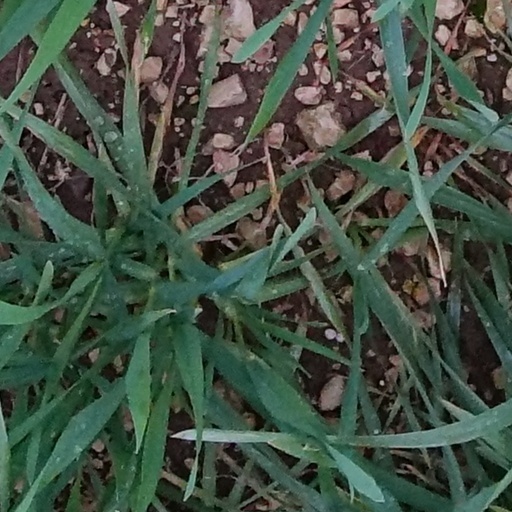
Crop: wheat